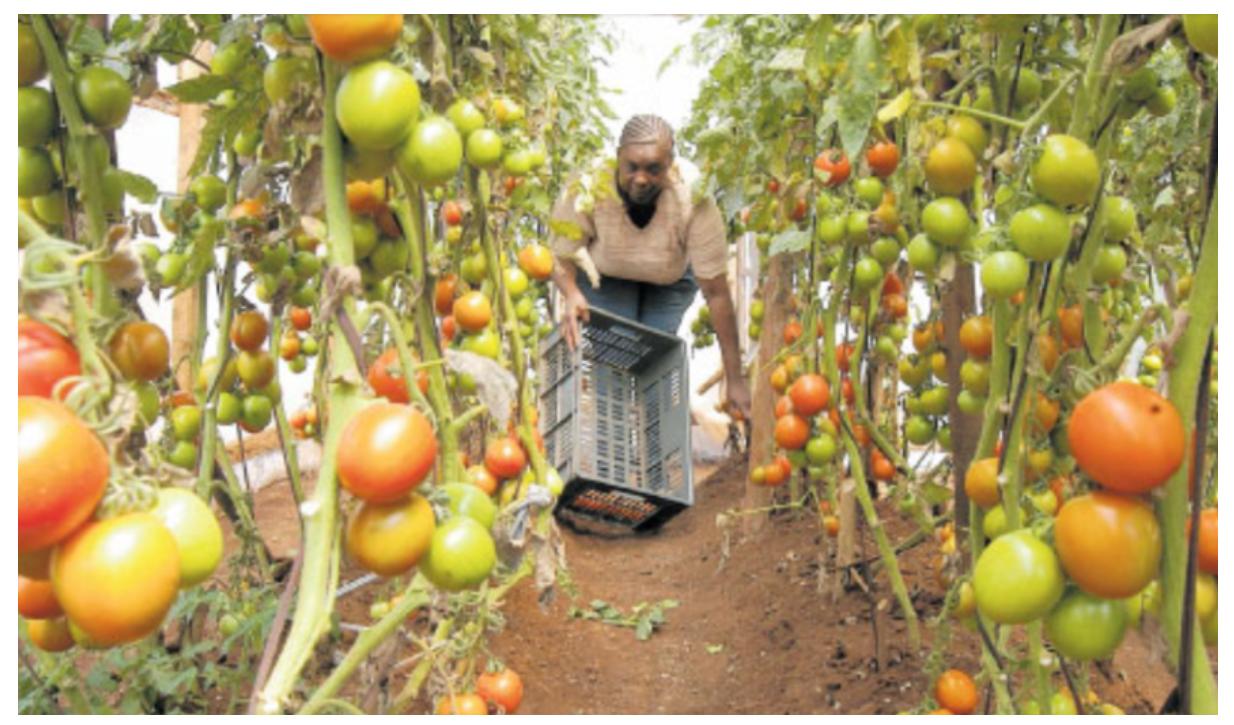
Mkulima mmoja mwanamke ndani ya shamba lenyewe, miti mingi ya nyanya iliyojaa matunda yalioiva vizuri yenye rangi nyekundu, yanjano na kijana anajitahidi kuchagua kwa uangalifu na kuyakusanya mavuno hayo muhimu ya biashara kwenye kesha la plastiki ambayo yanatarajiwa kuuza sokoni.